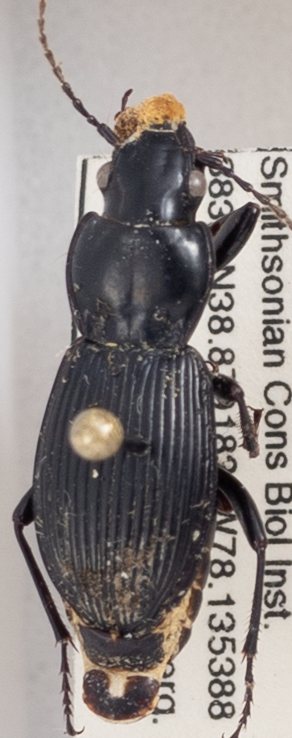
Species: Pterostichus coracinus
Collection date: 2022-09-08
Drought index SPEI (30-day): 0.616
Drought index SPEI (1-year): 0.82
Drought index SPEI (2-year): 0.782